History of Australia

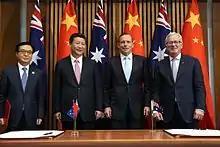
Prime Minister Tony Abbott signing the China–Australia Free Trade Agreement with President Xi Jinping, November 2014

Australia enjoyed significant growth in prosperity in the 1950s and 1960s, with increases in both living standards and in leisure time. The manufacturing industry, previously playing a minor part in an economy dominated by primary production, greatly expanded. The first Holden motor car came out of General Motors-Holden's Fisherman's Bend factory in November 1948. Car ownership rapidly increased—from 130 owners in every 1,000 in 1949 to 271 owners in every 1,000 by 1961. By the early 1960s, four competitors to Holden had set up Australian factories, employing between 80,000 and 100,000 workers, "at least four-fifths of them migrants".